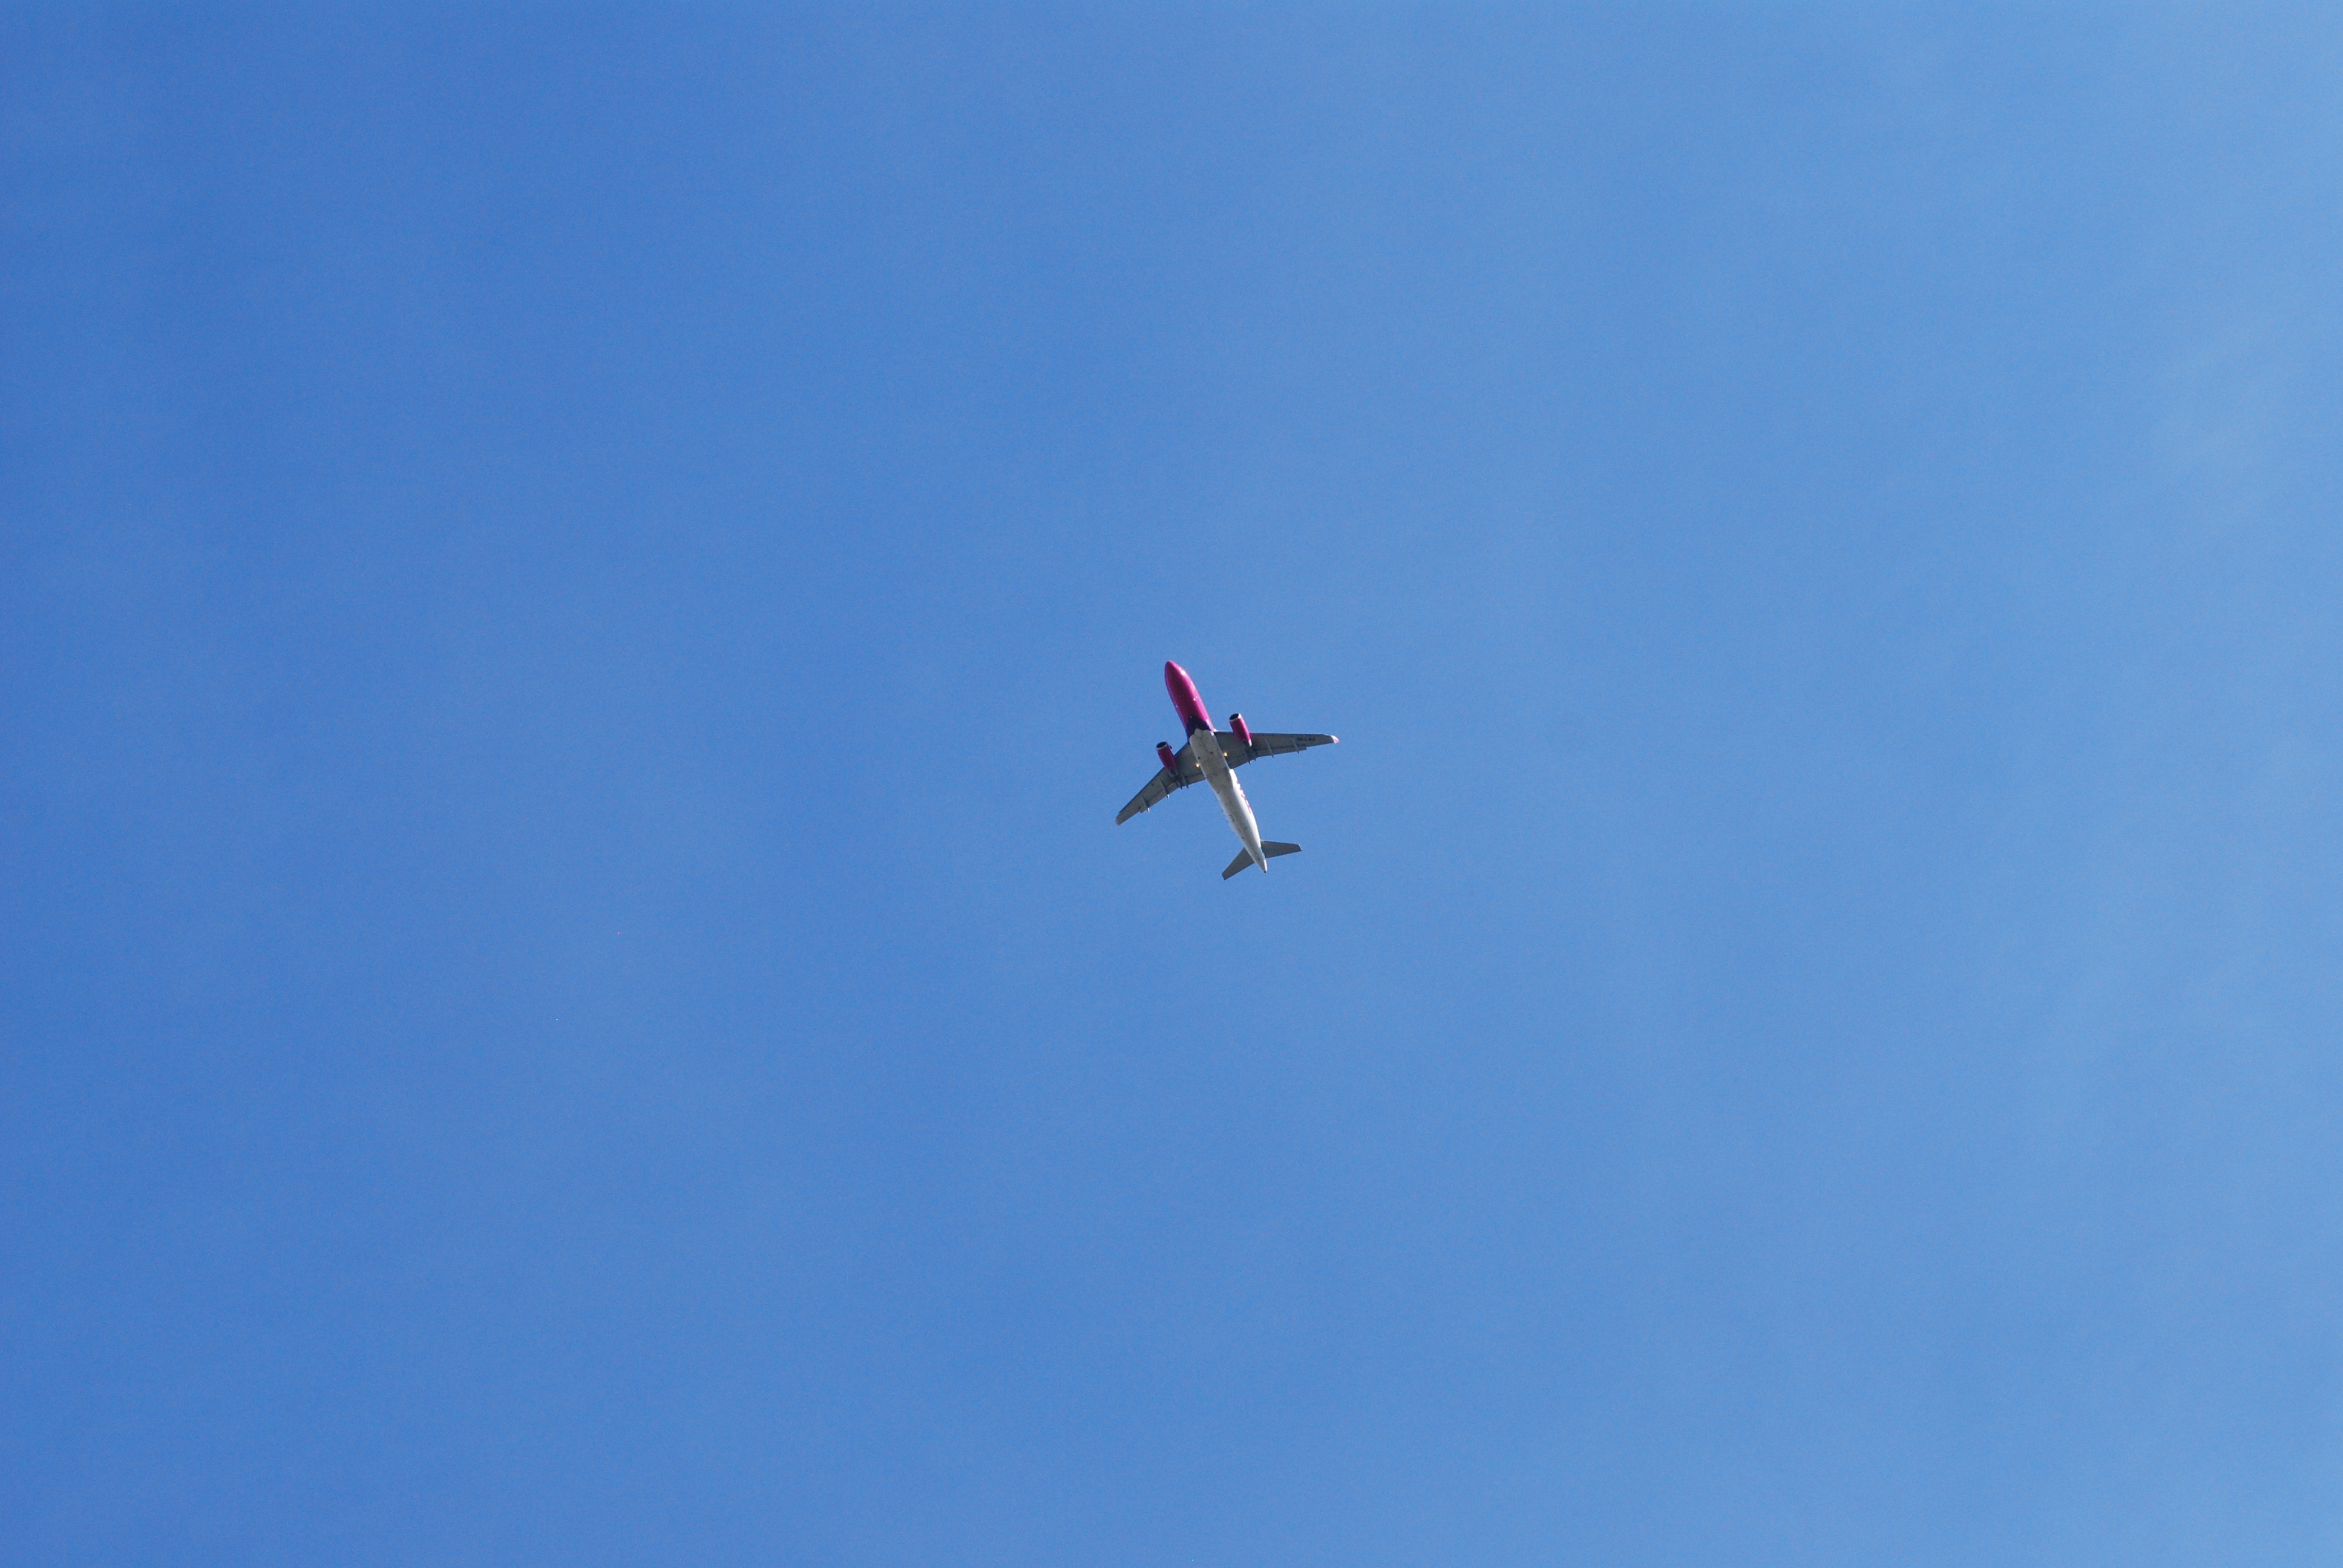
wing, sky, vacation, travel, airplane, aircraft, transportation, flight, toy, sports, airliner, event, air show, aerobatics, monoplane, atmosphere of earth, windsports, general aviation